Frederik van Leenhof

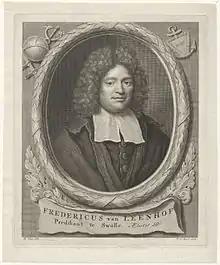
Portrait from 1709. Engraving by P. van Gunst.

Frederik van Leenhof (1 September 1647 – 13 October 1715) was a Dutch pastor and philosopher active in Zwolle, who caused an international controversy because of his Spinozist work "Heaven on Earth" (1703). This controversy is extensively discussed in Jonathan Israel's 2001 book "Radical Enlightenment".